Question: Please indicate a possible affordance area of the book that can be used for holding
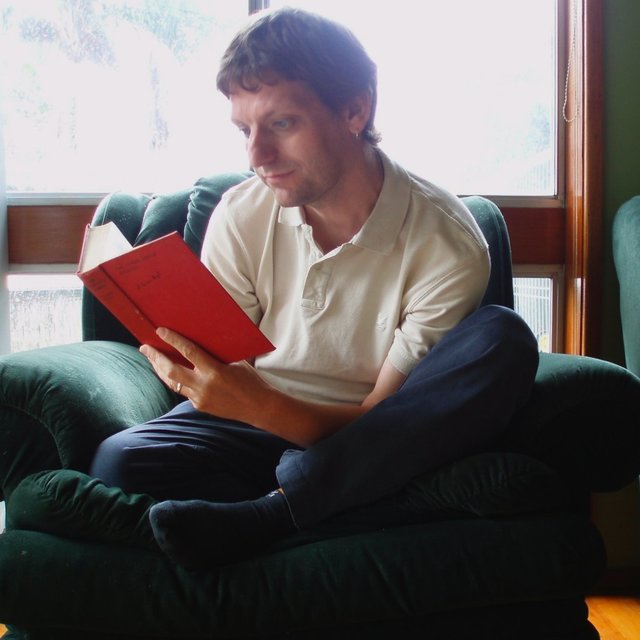
Answer: [65.907, 208.677, 281.107, 404.677]